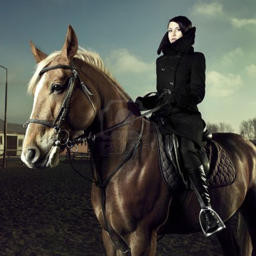
elegant woman in a black coat riding on a brown horse